Urith

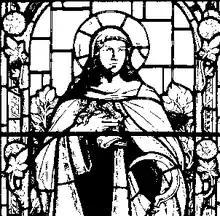
drawing of window in St Mary's Church, South Walsham, Norfolk England depicting Saint Urith.

Saint Urith's holy well still stands at the east end of Chittlehampton, now called by the corrupt name of Taddy Well or Saint Teara's Well. Many of the pilgrims had eye diseases who came to anoint themselves with the holy water. There are still two stone crosses in the parish which may have been guideposts to the shrine. The exact burial place of Saint Urith was probably in the small chapel on the north side of the sanctuary of the parish church, which originally contained an image of the saint. This chapel now doubles as a passage leading to a vestry. There is reason to believe that a medieval slab there may still cover Saint Urith's body. There was a regular pilgrimage to her shrine on her feast day, 8 July, until 1539. Offerings left there were sufficient to rebuild the church tower, reputedly the finest in Devon. Even in the last year of pilgrimages, the vicar received £50 from his share of the offerings. This was three times his income from tithes and glebe. By 1540 the saint's statue had been removed from the church. The pulpit of the church, carved around 1500, survives and this depicts Urith holding a martyr's palm and the foundation stone of the church. A modern statue now stands in a niche high up on the exterior of the tower and she is also shown in a stained-glass window of the 16th century found at Nettlecombe in Somerset.